Outdoor education

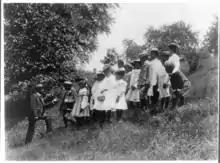
Field trip: school children outdoors listening to man, c. 1899, US

"Education outside the classroom" describes school curriculum learning, other than with a class of students sitting in a room with a teacher and books. It encompasses biology field trips and searching for insects in the school garden, as well as indoor activities like observing stock control in a local shop, or visiting a museum. It is a concept currently enjoying a revival because of the recognition of benefits from the more active style. The Education and Skills Committee of the House of Commons of the United Kingdom has reported that it brings history and art to life, develops social skills, and clearly enhances geography and science. There are key policies in place for outdoor learning in England, Scotland and Wales.